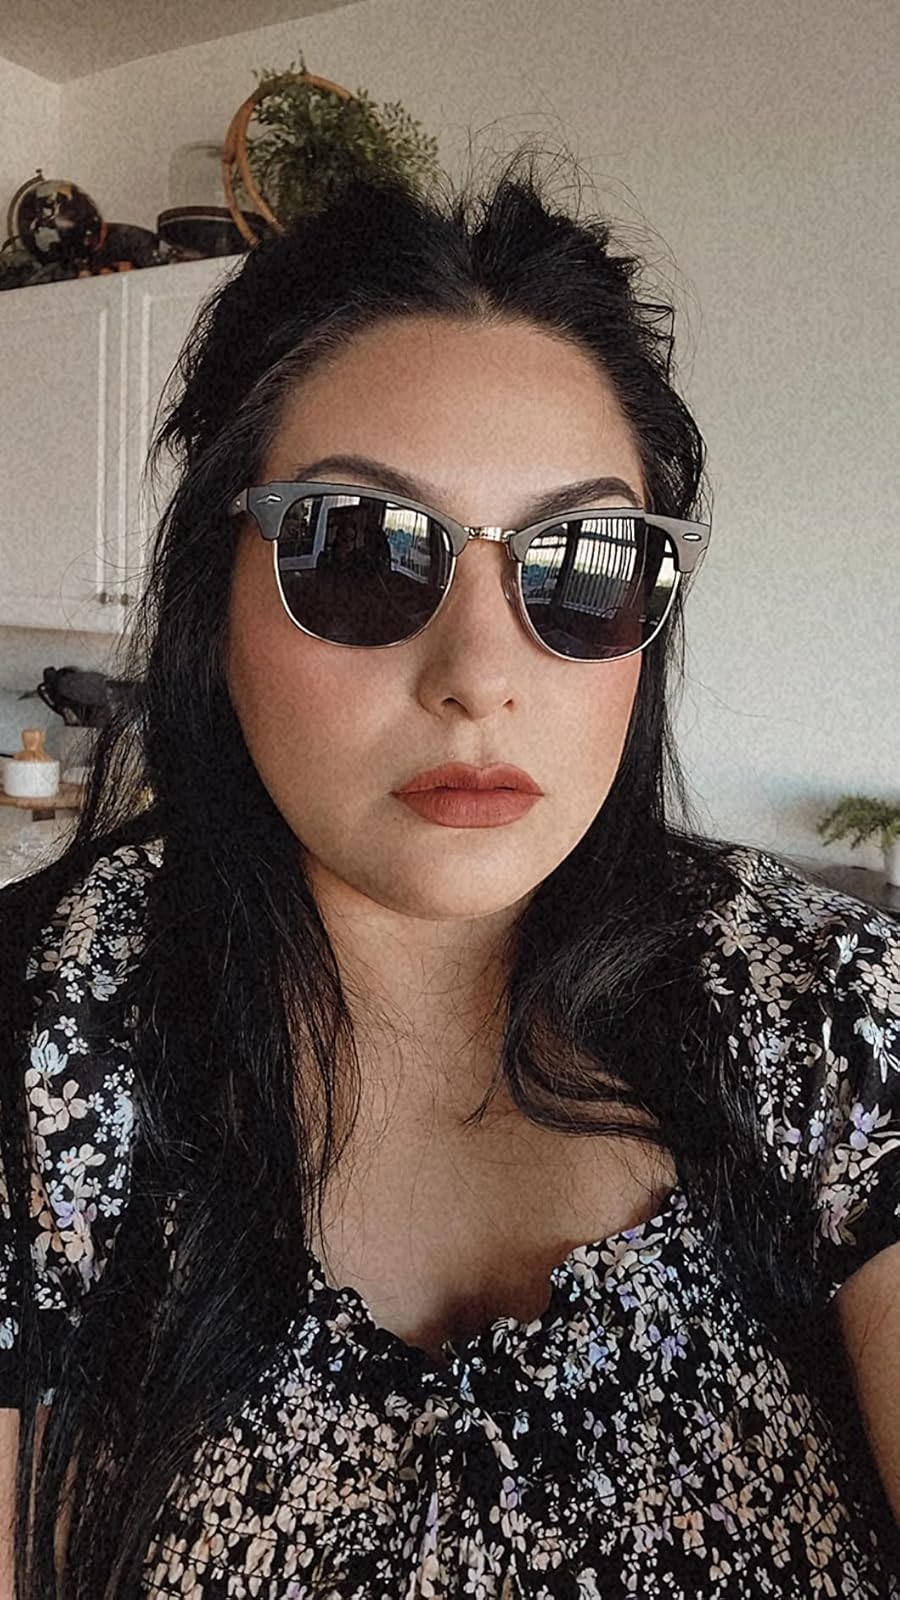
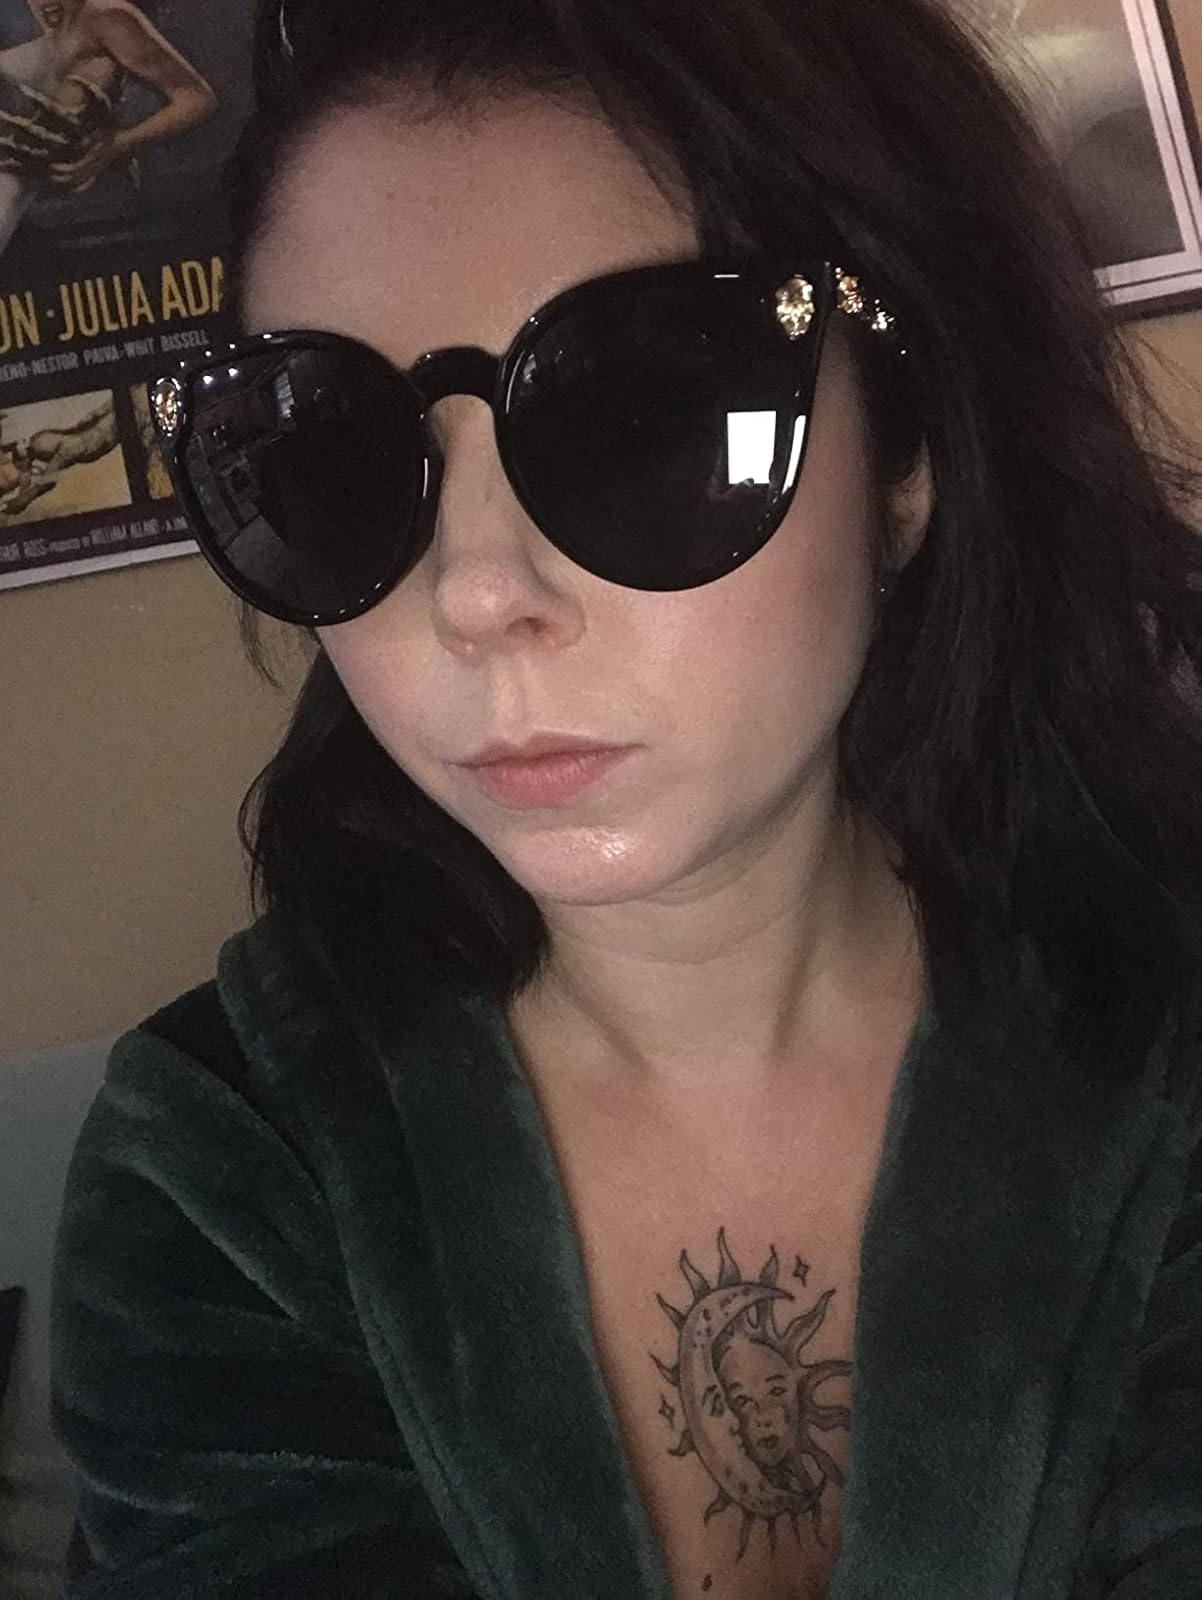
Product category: accessories_sunglasses
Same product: no